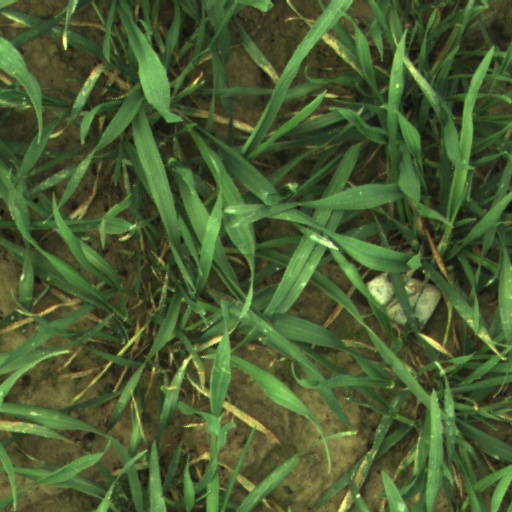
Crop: wheat